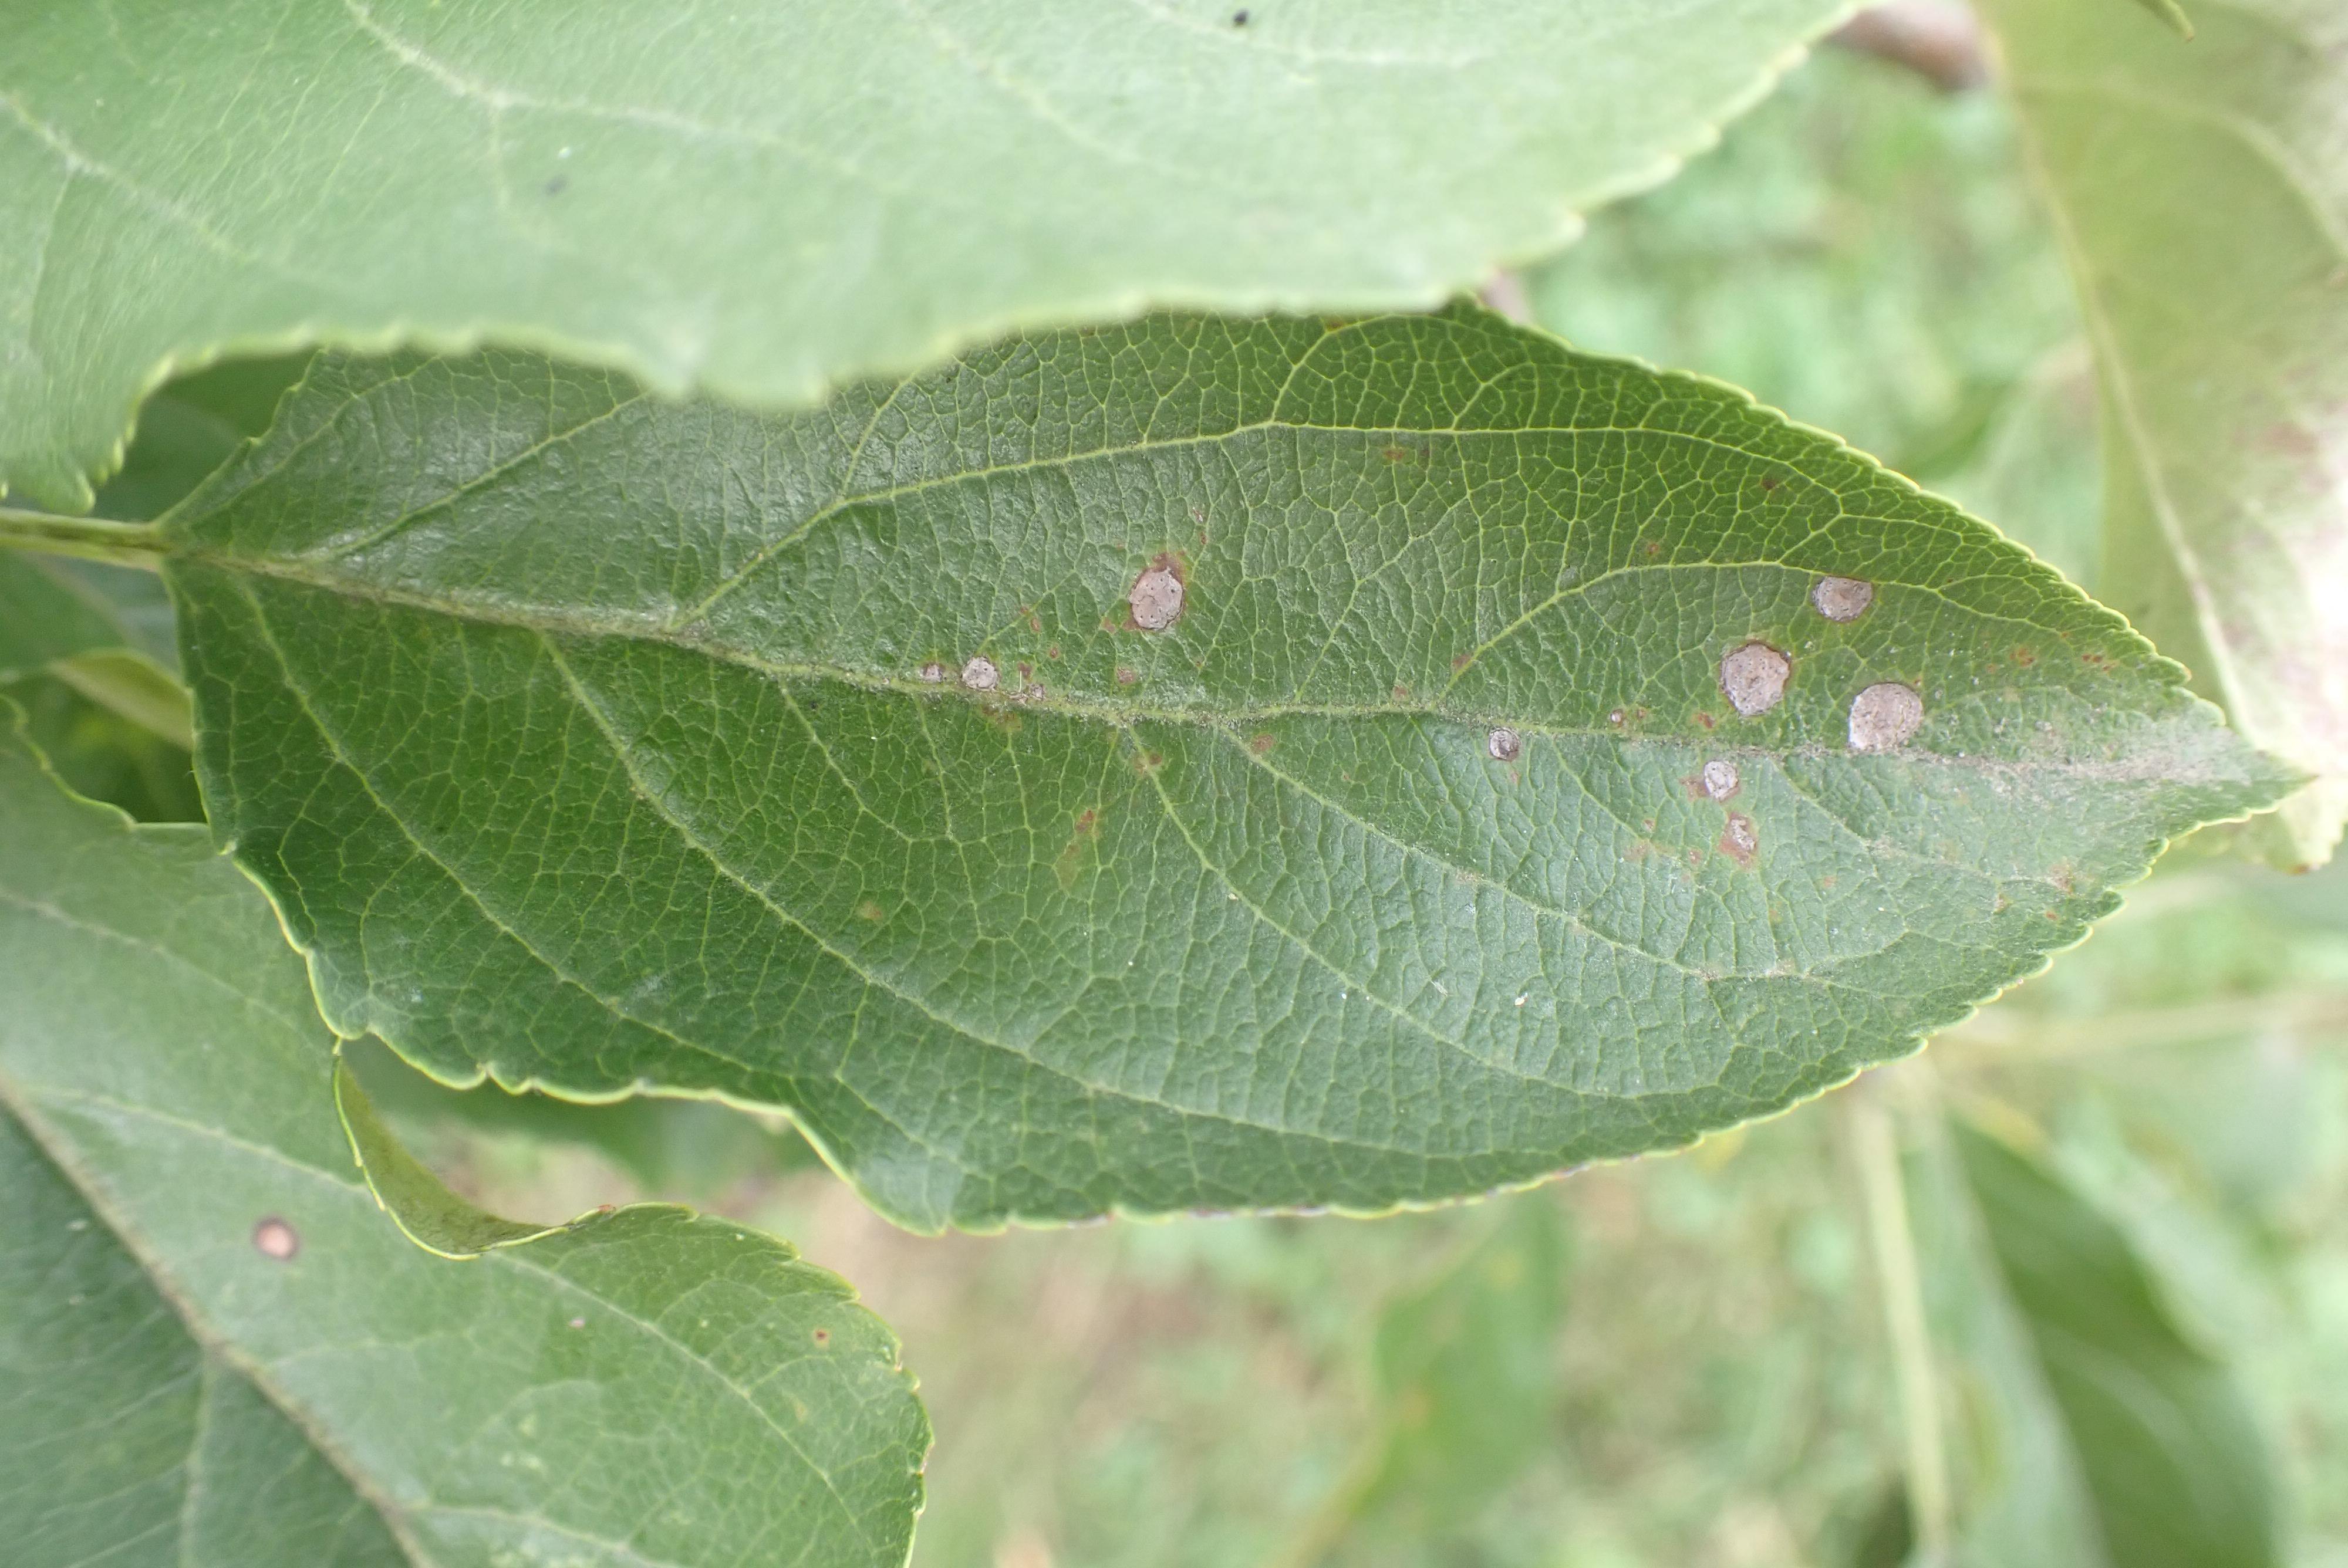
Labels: complex